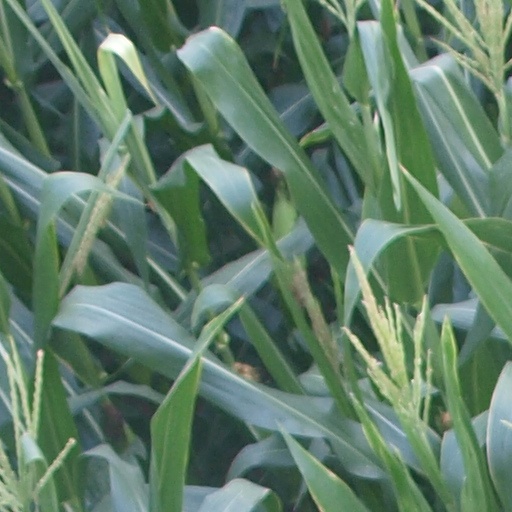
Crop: maize; corn